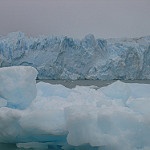
Scene: Outdoor